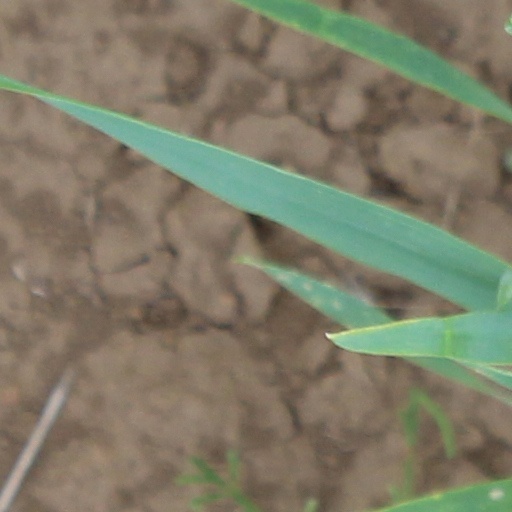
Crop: wheat